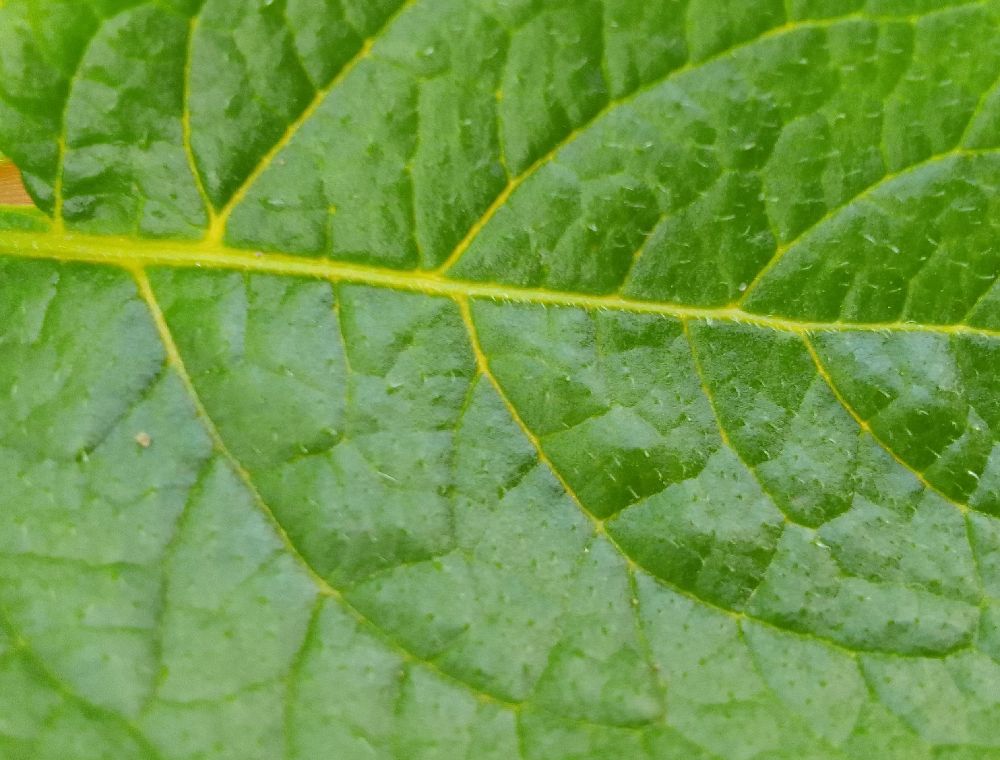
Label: Healthy